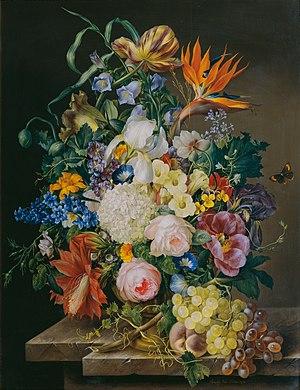
Franz Xaver Andreas Petter est un peintre autrichien.